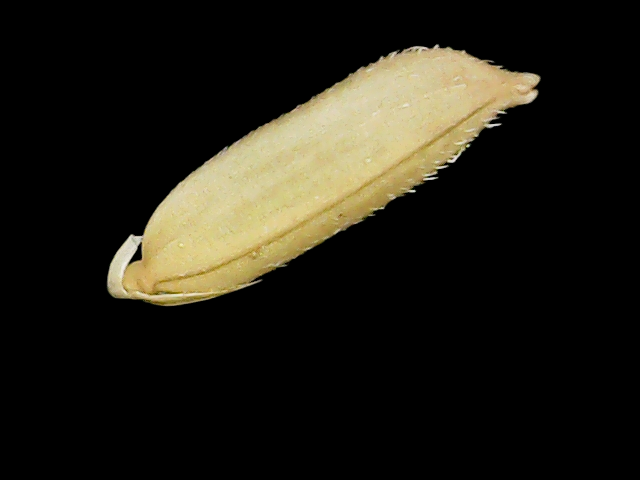
Rice variety: Binadhan11